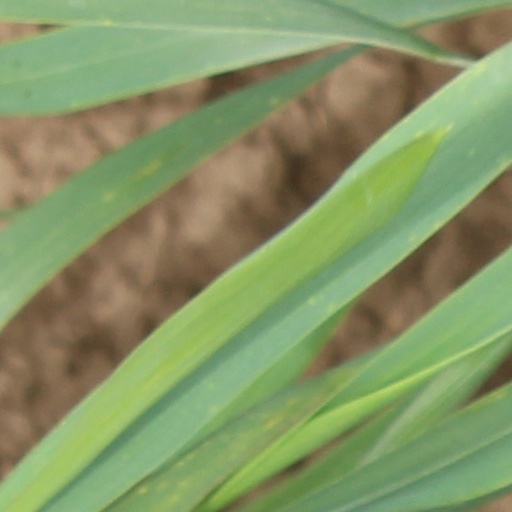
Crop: wheat